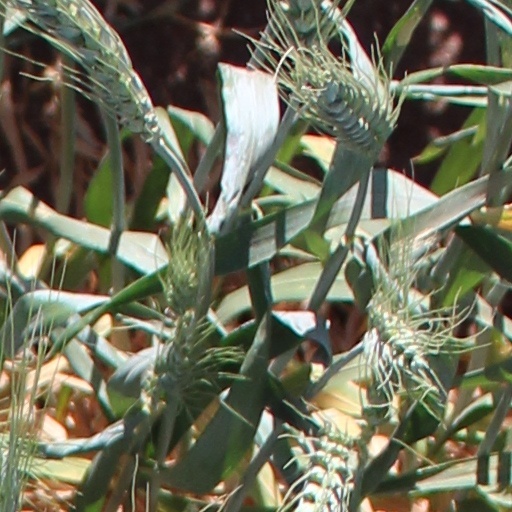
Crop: wheat